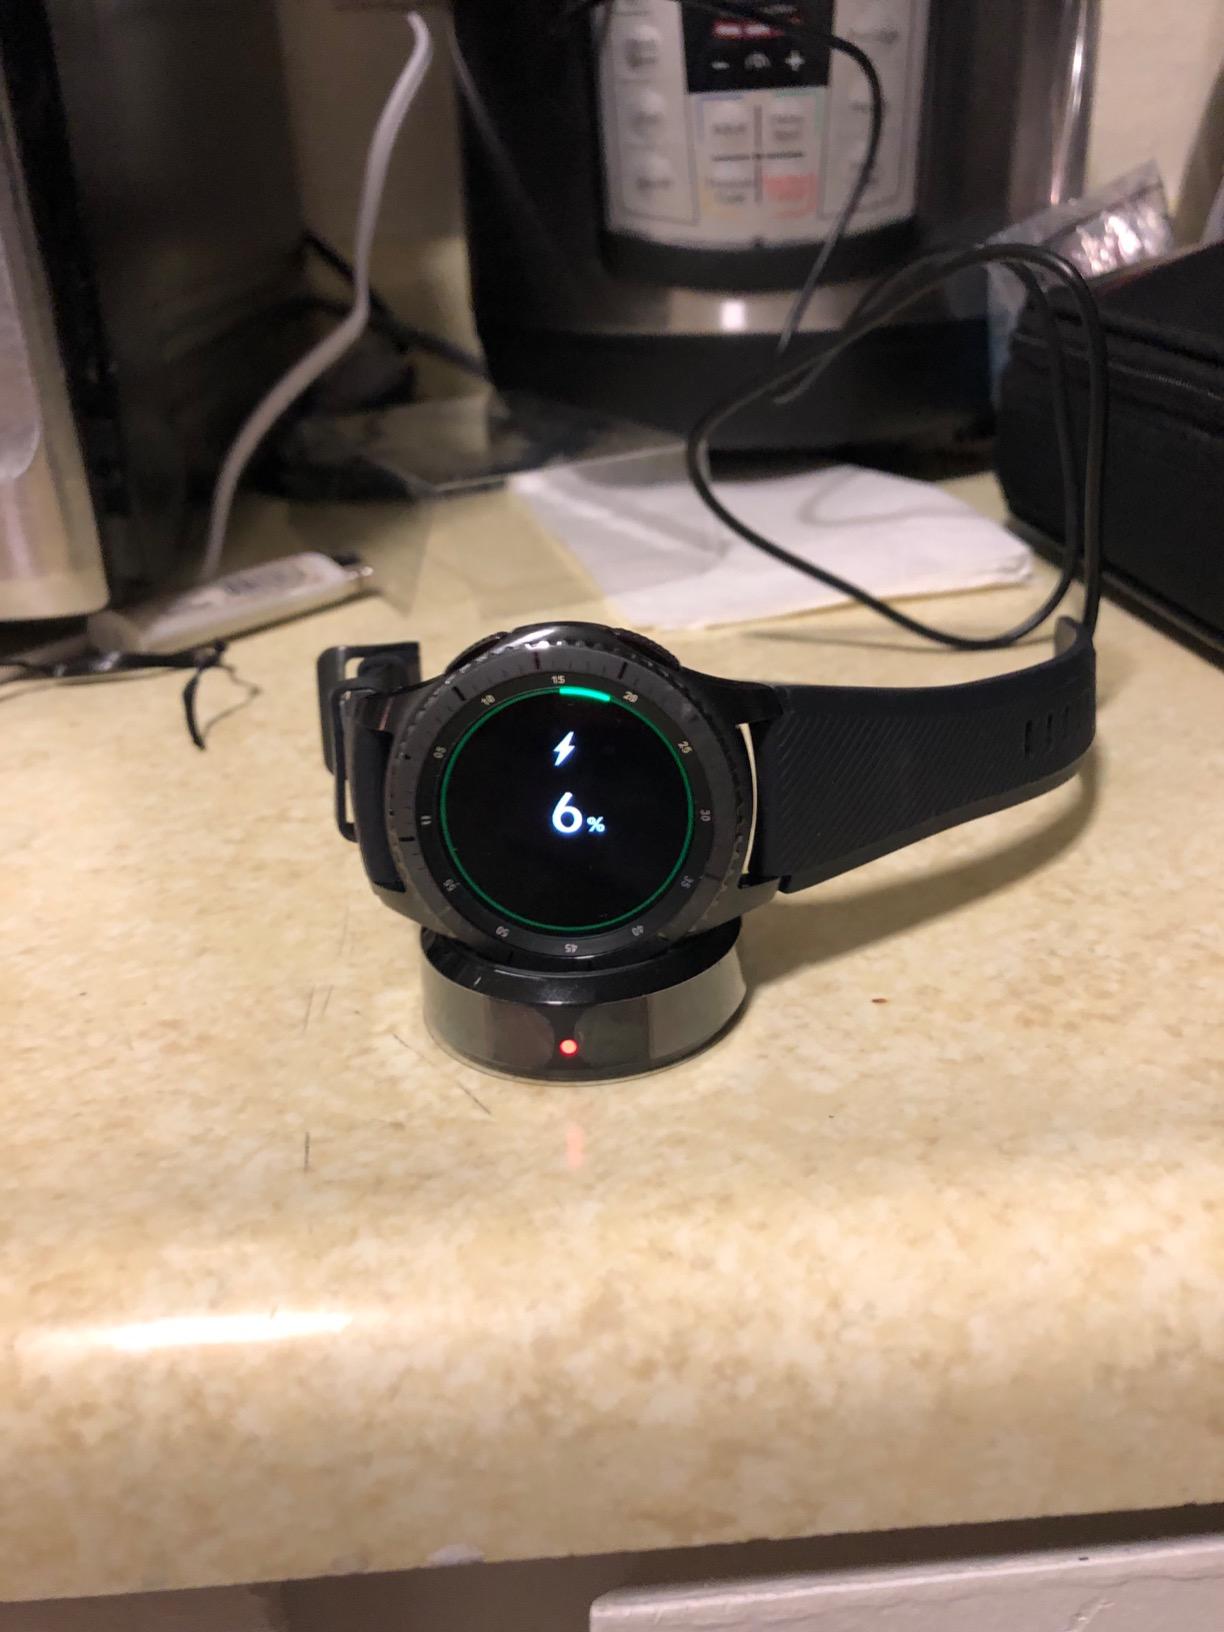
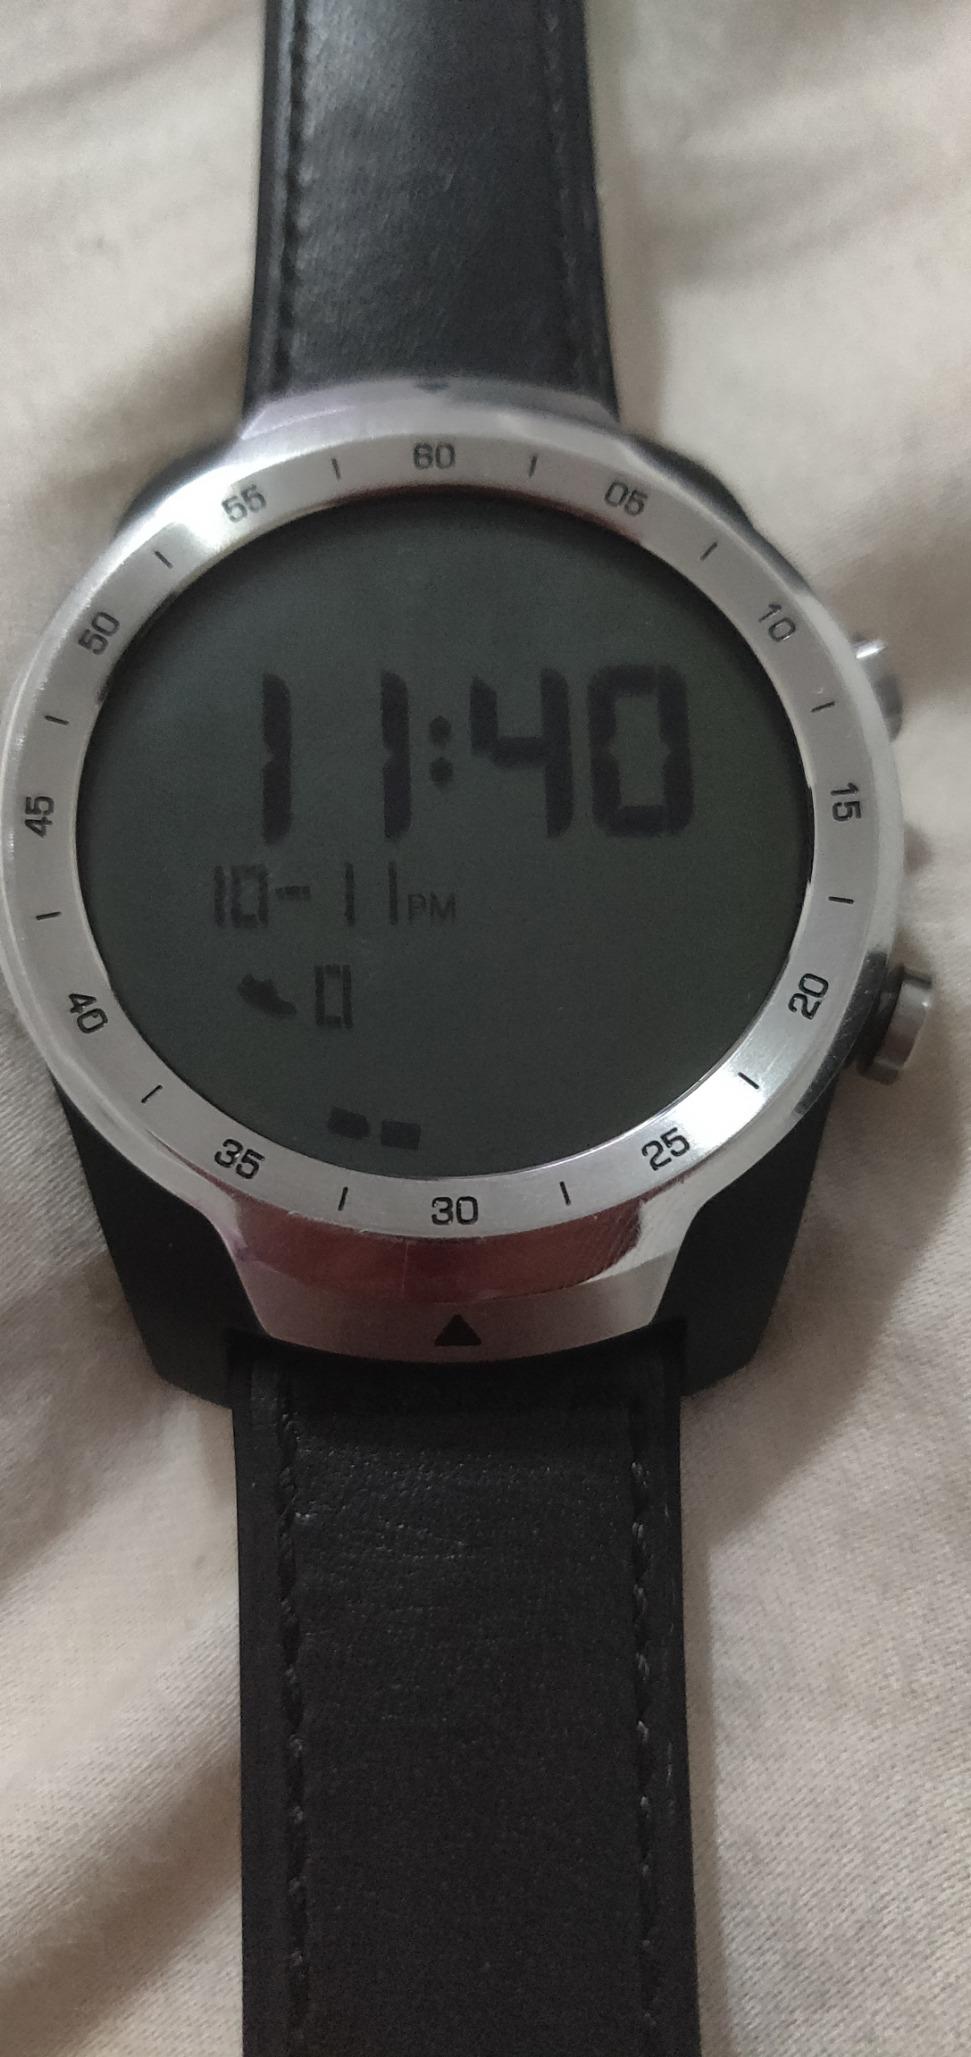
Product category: smartwatch
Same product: no